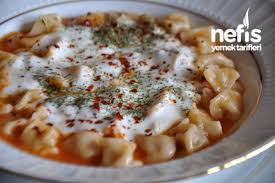
Yemek: manti